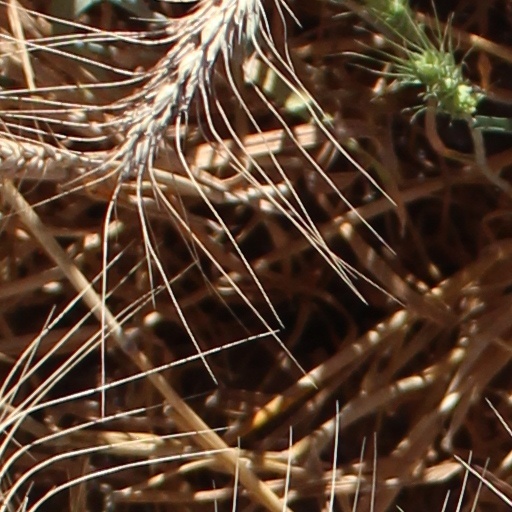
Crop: wheat